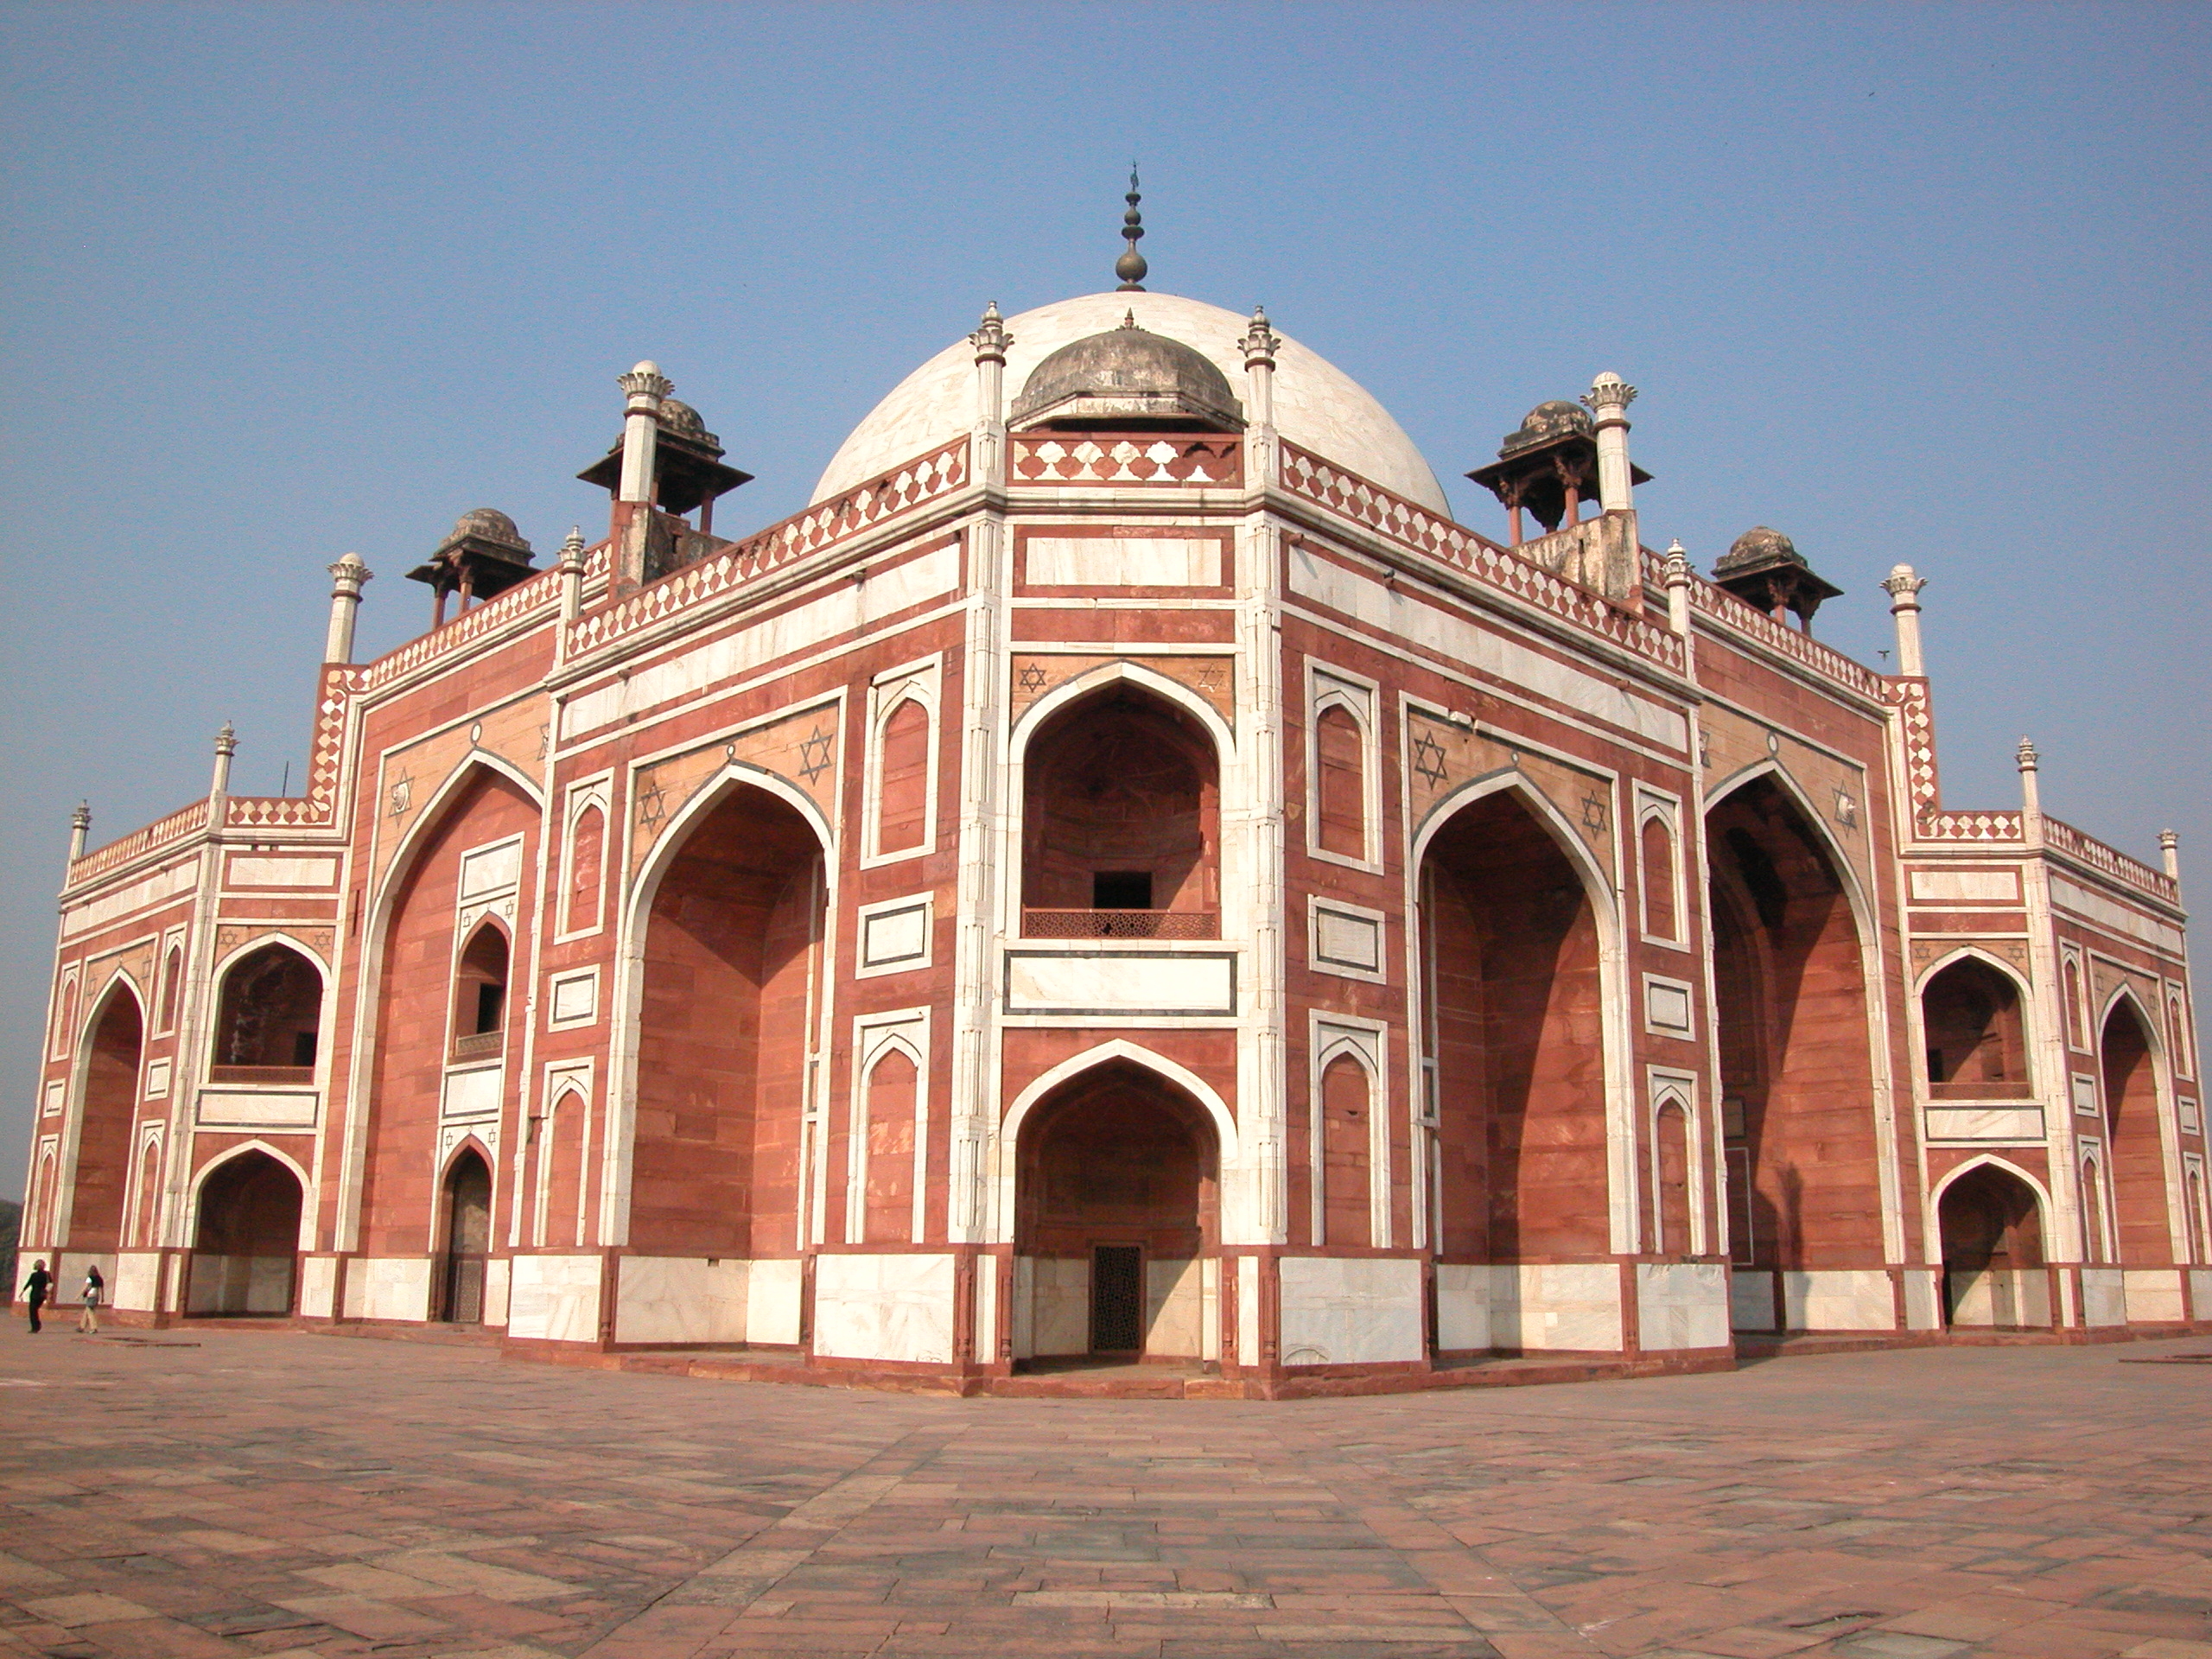
architecture, building, palace, clear, arch, high, landmark, facade, church, tourism, place of worship, baptistery, ruins, synagogue, day, hires, india, basilica, tomb, hi, res, delhi, unescoworldheritage, humayuns, historic site, ancient history, ancient roman architecture, byzantine architecture